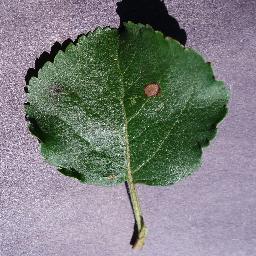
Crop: apple
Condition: black_rot